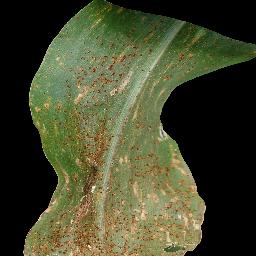
Label: Corn___Common_rust